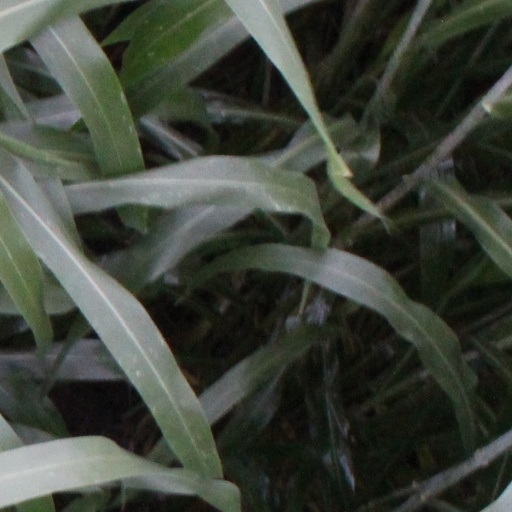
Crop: sorghum